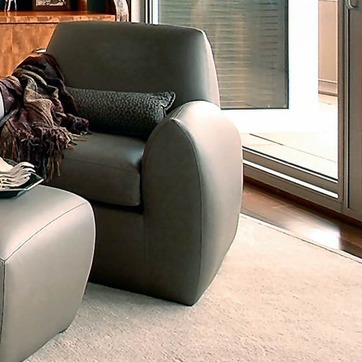
Material: leather